Monty Python's Flying Circus

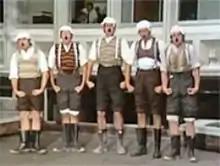
Gumbys on parade

The Knight with a Raw Chicken (Gilliam), who would hit characters over the head with the chicken when they said something particularly silly. The knight was a regular during the first series and made another appearance in the third.